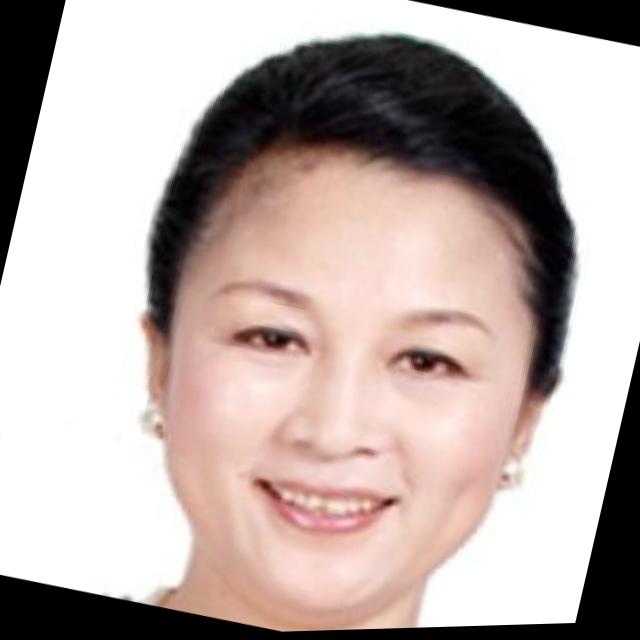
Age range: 45-64